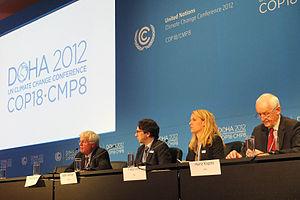
La Conférence de Doha sur les changements climatiques est une conférence ayant eu lieu du 26 novembre au 7 décembre 2012 à Doha, la capitale du Qatar. Elle est à la fois la 18ᵉ Conférence des Parties à la Convention-cadre des Nations unies sur les changements climatiques et la 8ᵉ Conférence des Parties siégeant en tant que Réunion des Parties au Protocole de Kyoto.